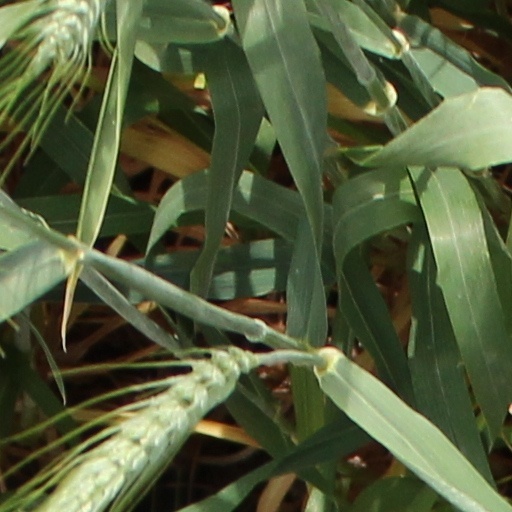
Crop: wheat